Sutton United F.C.

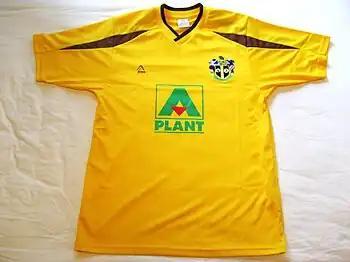
Home shirt for the 2010–11 season

The club won the Isthmian League championship for the second time in 1985. After refusing promotion to the Football Conference because of issues with the stadium, they retained the championship the following year and this time accepted promotion after supporters helped in a large redevelopment of areas of the ground. Sutton managed to cement their place in the league, often finishing mid-table.